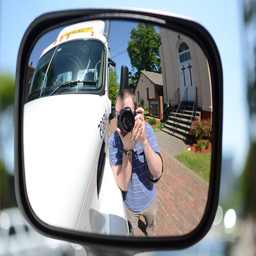
a man taking a photo of himself in a vehicle mirror
A man is using a truck mirror to take his picture with a church behind him.
A man taking a photo into a mirror with a reflection of himself.
A man is taking a picture at a side view mirror.
A man takes a picture in the mirror of a truck.